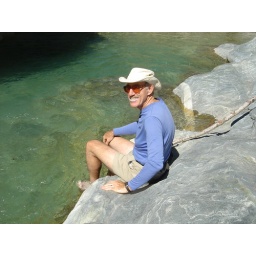
We walk down to the river under the bridge. Dave is putting his feet into the water. The water is really cold.